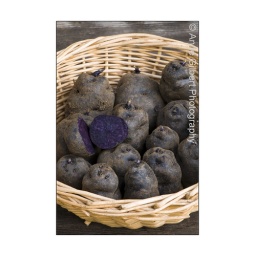
Vitelotte seed potatoes, blue skinned main crop heritage potato, in a basket